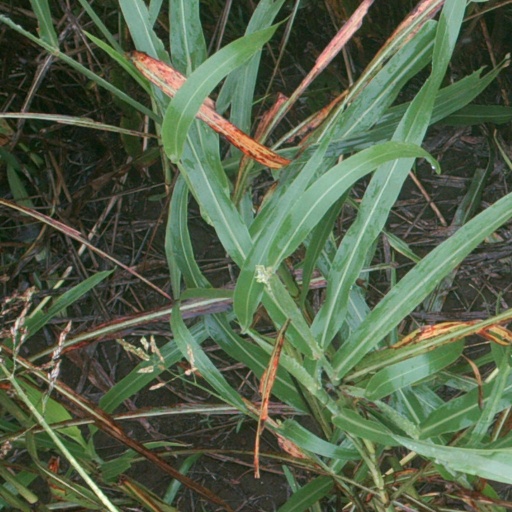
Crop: sorghum